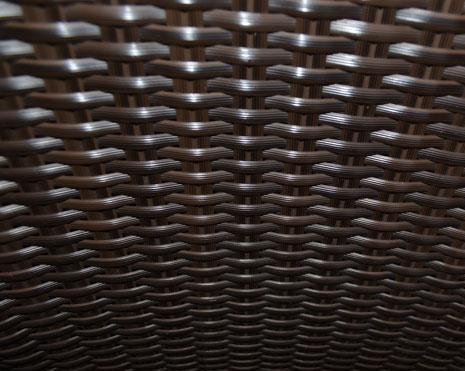
Texture: braided